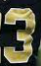
Number: 3